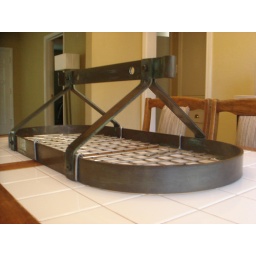
pot rack that came with our house. it loomed over the stove while i cooked...we gave it away